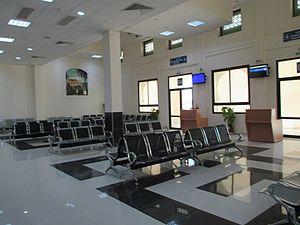
Aéroport d'El Menia
L'aéroport d'El Goléa est un aéroport algérien à vocation nationale, situé sur la commune d'El Menia à 1,5 km au sud-ouest de la ville.